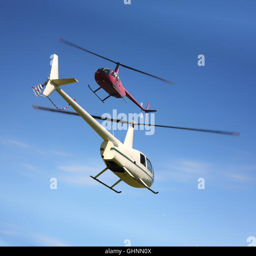
red and white small the helicopter in flight on blue the sky a background